Washington Talking Book & Braille Library

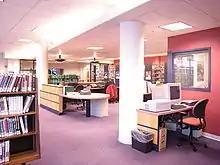
Large print books and other materials in open stacks in the public area of the library.

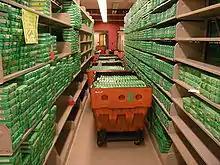
Talking books on cassette in their cases in closed stacks.

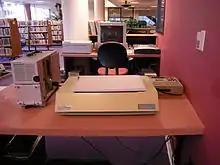
A Xerox/Kurzweil Personal Reader, which can scan and vocalize printed materials.

What is now WTBBL began in 1906 when the Seattle Public Library (SPL) introduced the first Braille service in Washington State. Early Braille transcriber groups included the Junior League, Seattle Council of Jewish Women, and the Seattle chapter of the American Red Cross. In 1919, SPL assigned Fanny Howley part-time to specific duty as a librarian to serve the blind. In 1931, under the Pratt Smoot Act, the collection became part of a national Braille and talking books network under the Library of Congress. From 1934, it served as a regional library serving Washington, Montana and Alaska. In 1968 the Montana State Library established its own talking book service, and a few years later took over Braille service for Montana residents as well. The Alaska State Library in Juneau was established as a sub-regional library in 1973 and a full regional library in July 1976, since which time WTBBL has served only Washington State.